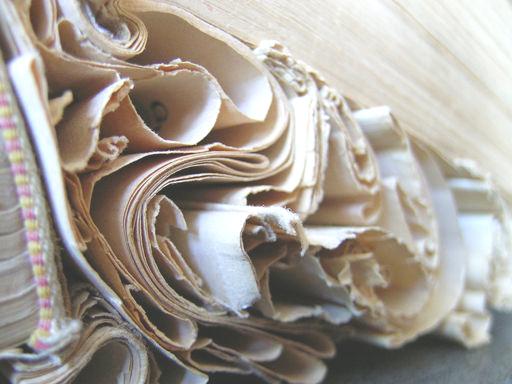
Material: paper